Commission (document)

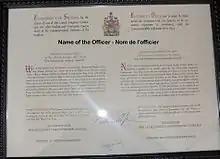
Canadian commission from 2007 of a naval (acting sub-lieutenant) male (indicated in French) officer

Canadian Commissioning Scripts, as they are properly called by NDHQ, are signed by the Governor General of Canada and countersigned by the Minister of National Defence, on behalf of the King of Canada.